Arthur Currie

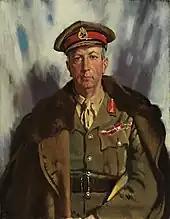
Portrait of Currie by Irish war artist William Orpen, 1919

Currie had only a high school diploma, but on the recommendation of McGill's acting principal, Frank Dawson Adams, Currie was selected as principal and vice-chancellor of McGill University on the basis of his "exceptional powers of organization and administration" and his "capacity for inspiration and leadership" rather than academic prowess. Within months of Currie's appointment, he led a fund-raising campaign to revive the university, travelling from coast to coast in a personal appeal for support; the fundraising campaign raised , more than the original goal of . Currie made a name for himself as a premier university administrator. From 1925 to 1927 he served as president of the National Conference of Canadian Universities and was elected as a trustee of the Carnegie Foundation for the Advancement of Teaching in 1927. Currie was also instrumental in saving the School for Graduate Nurses at Royal Victoria College from closure in the early 1930s. During Currie's time as McGill's Principal the university established the Faculty of Music, the School for Graduate Nurses, and the Faculty of Graduate Studies and Research, and doubled its income despite the difficulties brought on by the Great Depression. Currie was also President of the Last Post Fund from 1924 to 1932.